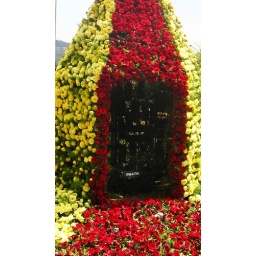
note the &amp;quot;jayalalitha&amp;quot; written in the plate inside.this one too from the flower show.